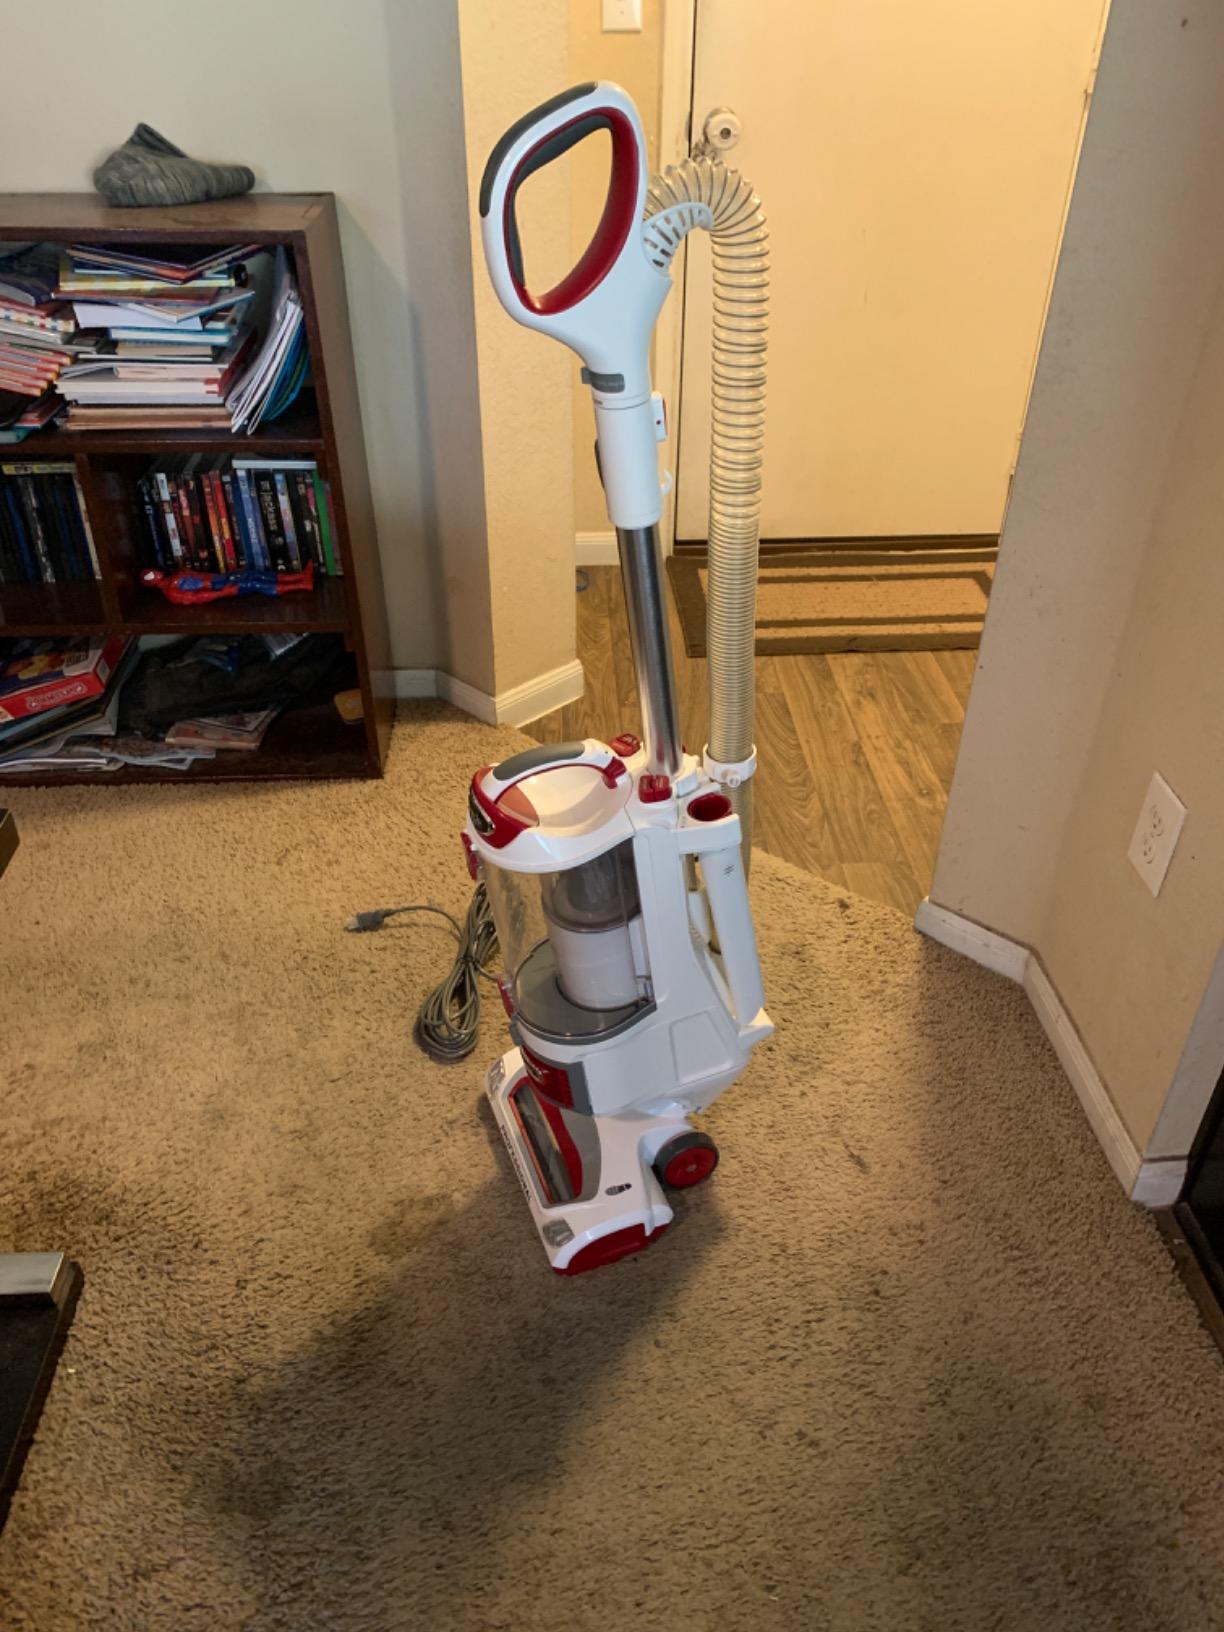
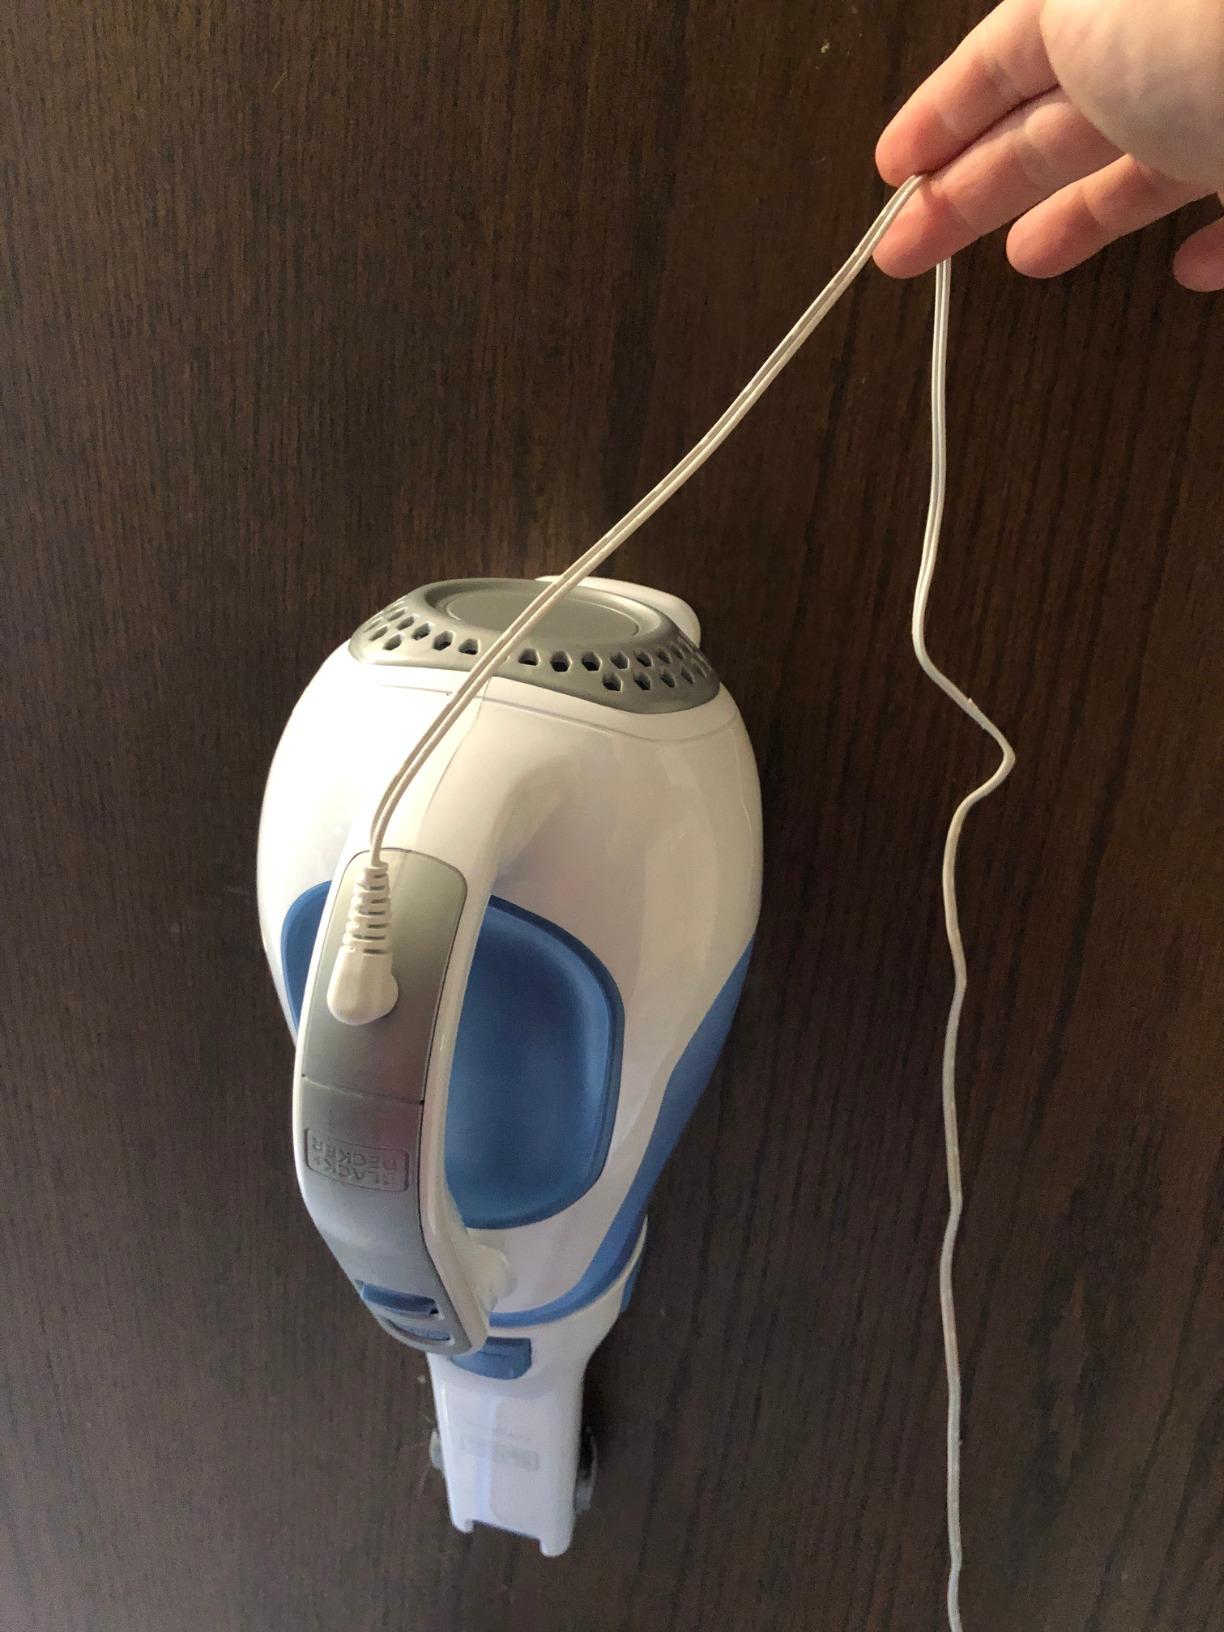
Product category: items_vacuum
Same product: no